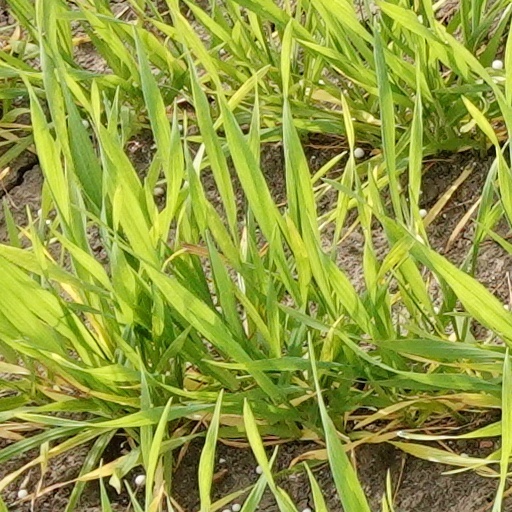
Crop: wheat